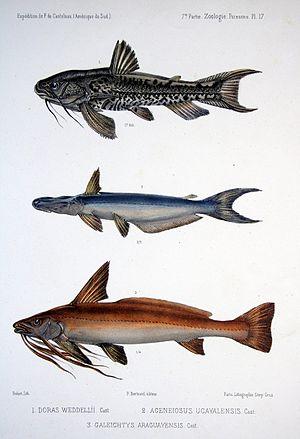
Les siluriformes forment un ordre regroupant les poissons-chats et les silures, il compte environ le quart des espèces de poissons d'eau douce. Ils sont nommés poissons-chats en référence à leurs barbillons, qui ressemblent aux moustaches d'un chat. Malgré leur nom commun, tous les poissons-chats ne sont pas pourvus de barbillons, les caractéristiques qui classent un poisson dans l'ordre des siluriformes sont, en fait, certaines caractéristiques du crâne et de la vessie natatoire.